Contagious Diseases Acts

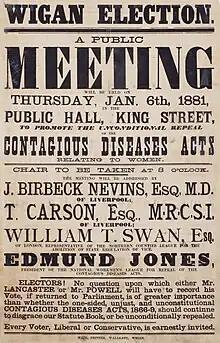
Poster printed during the 1881 Wigan by-election campaign, announcing a public meeting.

After years of protesting, the men and women of the National Association and the Ladies National Association gradually won the battle over the Contagious Diseases Acts, and, in 1886, the acts were finally repealed. In the years that followed, doctors and researchers discovered that voluntary submission to be treated for sexually transmitted diseases was much more effective than the original compulsion that came with the acts.